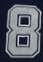
Number: 8